Karsten Hønge

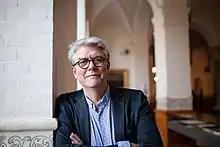
Hønge in 2018

Karsten Hønge (born 25 September 1958) is a Danish politician, who is member of the Folketing for the Socialist People's Party. Karsten Hønge is one of few people who has been elected to city councils, county councils, regional council, Folketing, and the European Parliament.